Human interactions with insects

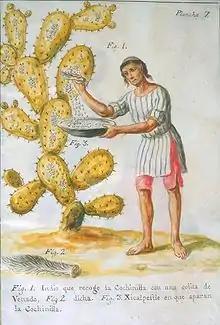
Cochineal scale insects being collected from a prickly pear in Central America. Illustration by José Antonio de Alzate y Ramírez, 1777

Insects play an important role in biological research. Because of its small size, short generation time and high fecundity, the common fruit fly "Drosophila melanogaster" was selected as a model organism for studies of the genetics of higher eukaryotes. "D. melanogaster" has been an essential part of studies into principles like genetic linkage, interactions between genes, chromosomal genetics, evolutionary developmental biology, animal behaviour and evolution. Because genetic systems are well conserved among eukaryotes, understanding basic cellular processes like DNA replication or transcription in fruit flies helps scientists to understand those processes in other eukaryotes, including humans. The genome of "D. melanogaster" was sequenced in 2000, reflecting the fruit fly's important role in biological research. 70% of the fly genome is similar to the human genome, supporting the Darwinian theory of evolution from a single origin of life.